Jann Mardenborough

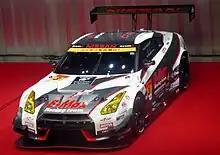
The Nissan GT-R GT3 in which Mardenborough took his first Super GT win in the GT300 class in 2016

Mardenborough made his debut at the 24 Hours of Le Mans in , driving a Zytek Z11SN-Nissan for Greaves Motorsport alongside Lucas Ordóñez and Michael Krumm in the LMP2 class. Throughout a wet/dry race, the crew fought for a podium finish despite losing time due to untimely safety car periods, and ultimately achieved the feat by finishing third in class and ninth overall after a car ahead of them was disqualified post-race. Later during the summer, he took part in the Spa 24 Hours in a Nissan GT-R GT3 together with , Lucas Ordóñez and Peter Pyzera. This full GT Academy lineup claimed third position in the Pro-Am class and seventh overall. Mardenborough returned to Le Mans in 2014 with OAK Racing, whose Ligier-Nissan LMP2 car he shared with Alex Brundle and Mark Shulzhitskiy. The trio led the LMP2 category for 14 hours and were in contention for the win until a spark plug issue with two hours remaining dropped them to fifth in class and ninth overall at the finish.